List of Gran Torino characters

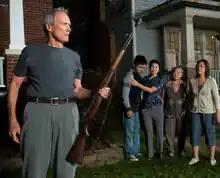
Several characters of "Gran Torino". From left to right, Walt Kowalski (Clint Eastwood), Thao Vang Lor (Bee Vang), Vu Lor (Brooke Chia Thao), Gran (Chee Thao), and Sue Lor (Ahney Her).

The following is a list of significant characters who feature in the 2008 film "Gran Torino", directed by Clint Eastwood.